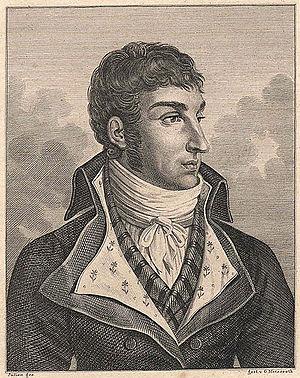
Gravure taille douce du Prince Jules de Polignac (1780-1847).